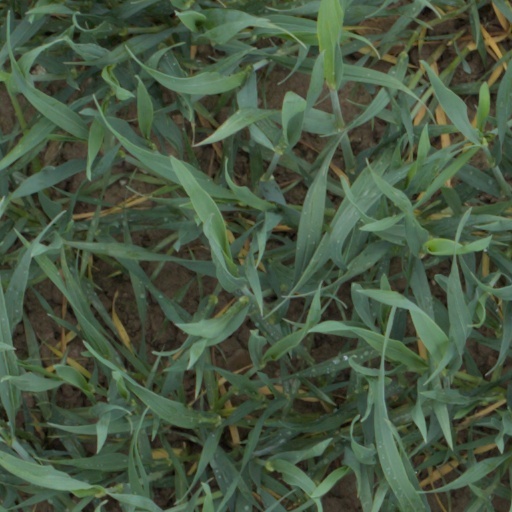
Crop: wheat